Camden Park Estate

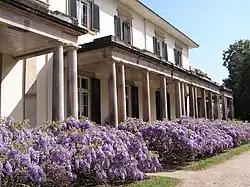
Camden Park House

The Camden Park Estate incorporating the Belgenny Farm is a heritage-listed large working historical farm located at Elizabeth Macarthur Avenue, in the outer south-western Sydney suburb of Camden South, New South Wales, Australia. It was designed by Henry Kitchen in , John Verge in and A. J. Onslow in and built from 1819 to 1840 by John Macarthur in , James English and Sons in and John Sulman . The property is owned by Belgenny Farm Trust and Camden Park Preservation Committee. It was added to the New South Wales State Heritage Register on 22 December 2006. Today, part of the original estate contains the Elizabeth Macarthur Agricultural Institute; having originally served as a commercial sheep station and horticultural farm for the Macarthur family since the early 1800s.